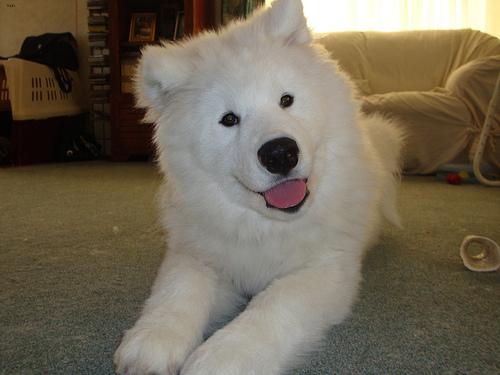
Breed: samoyed